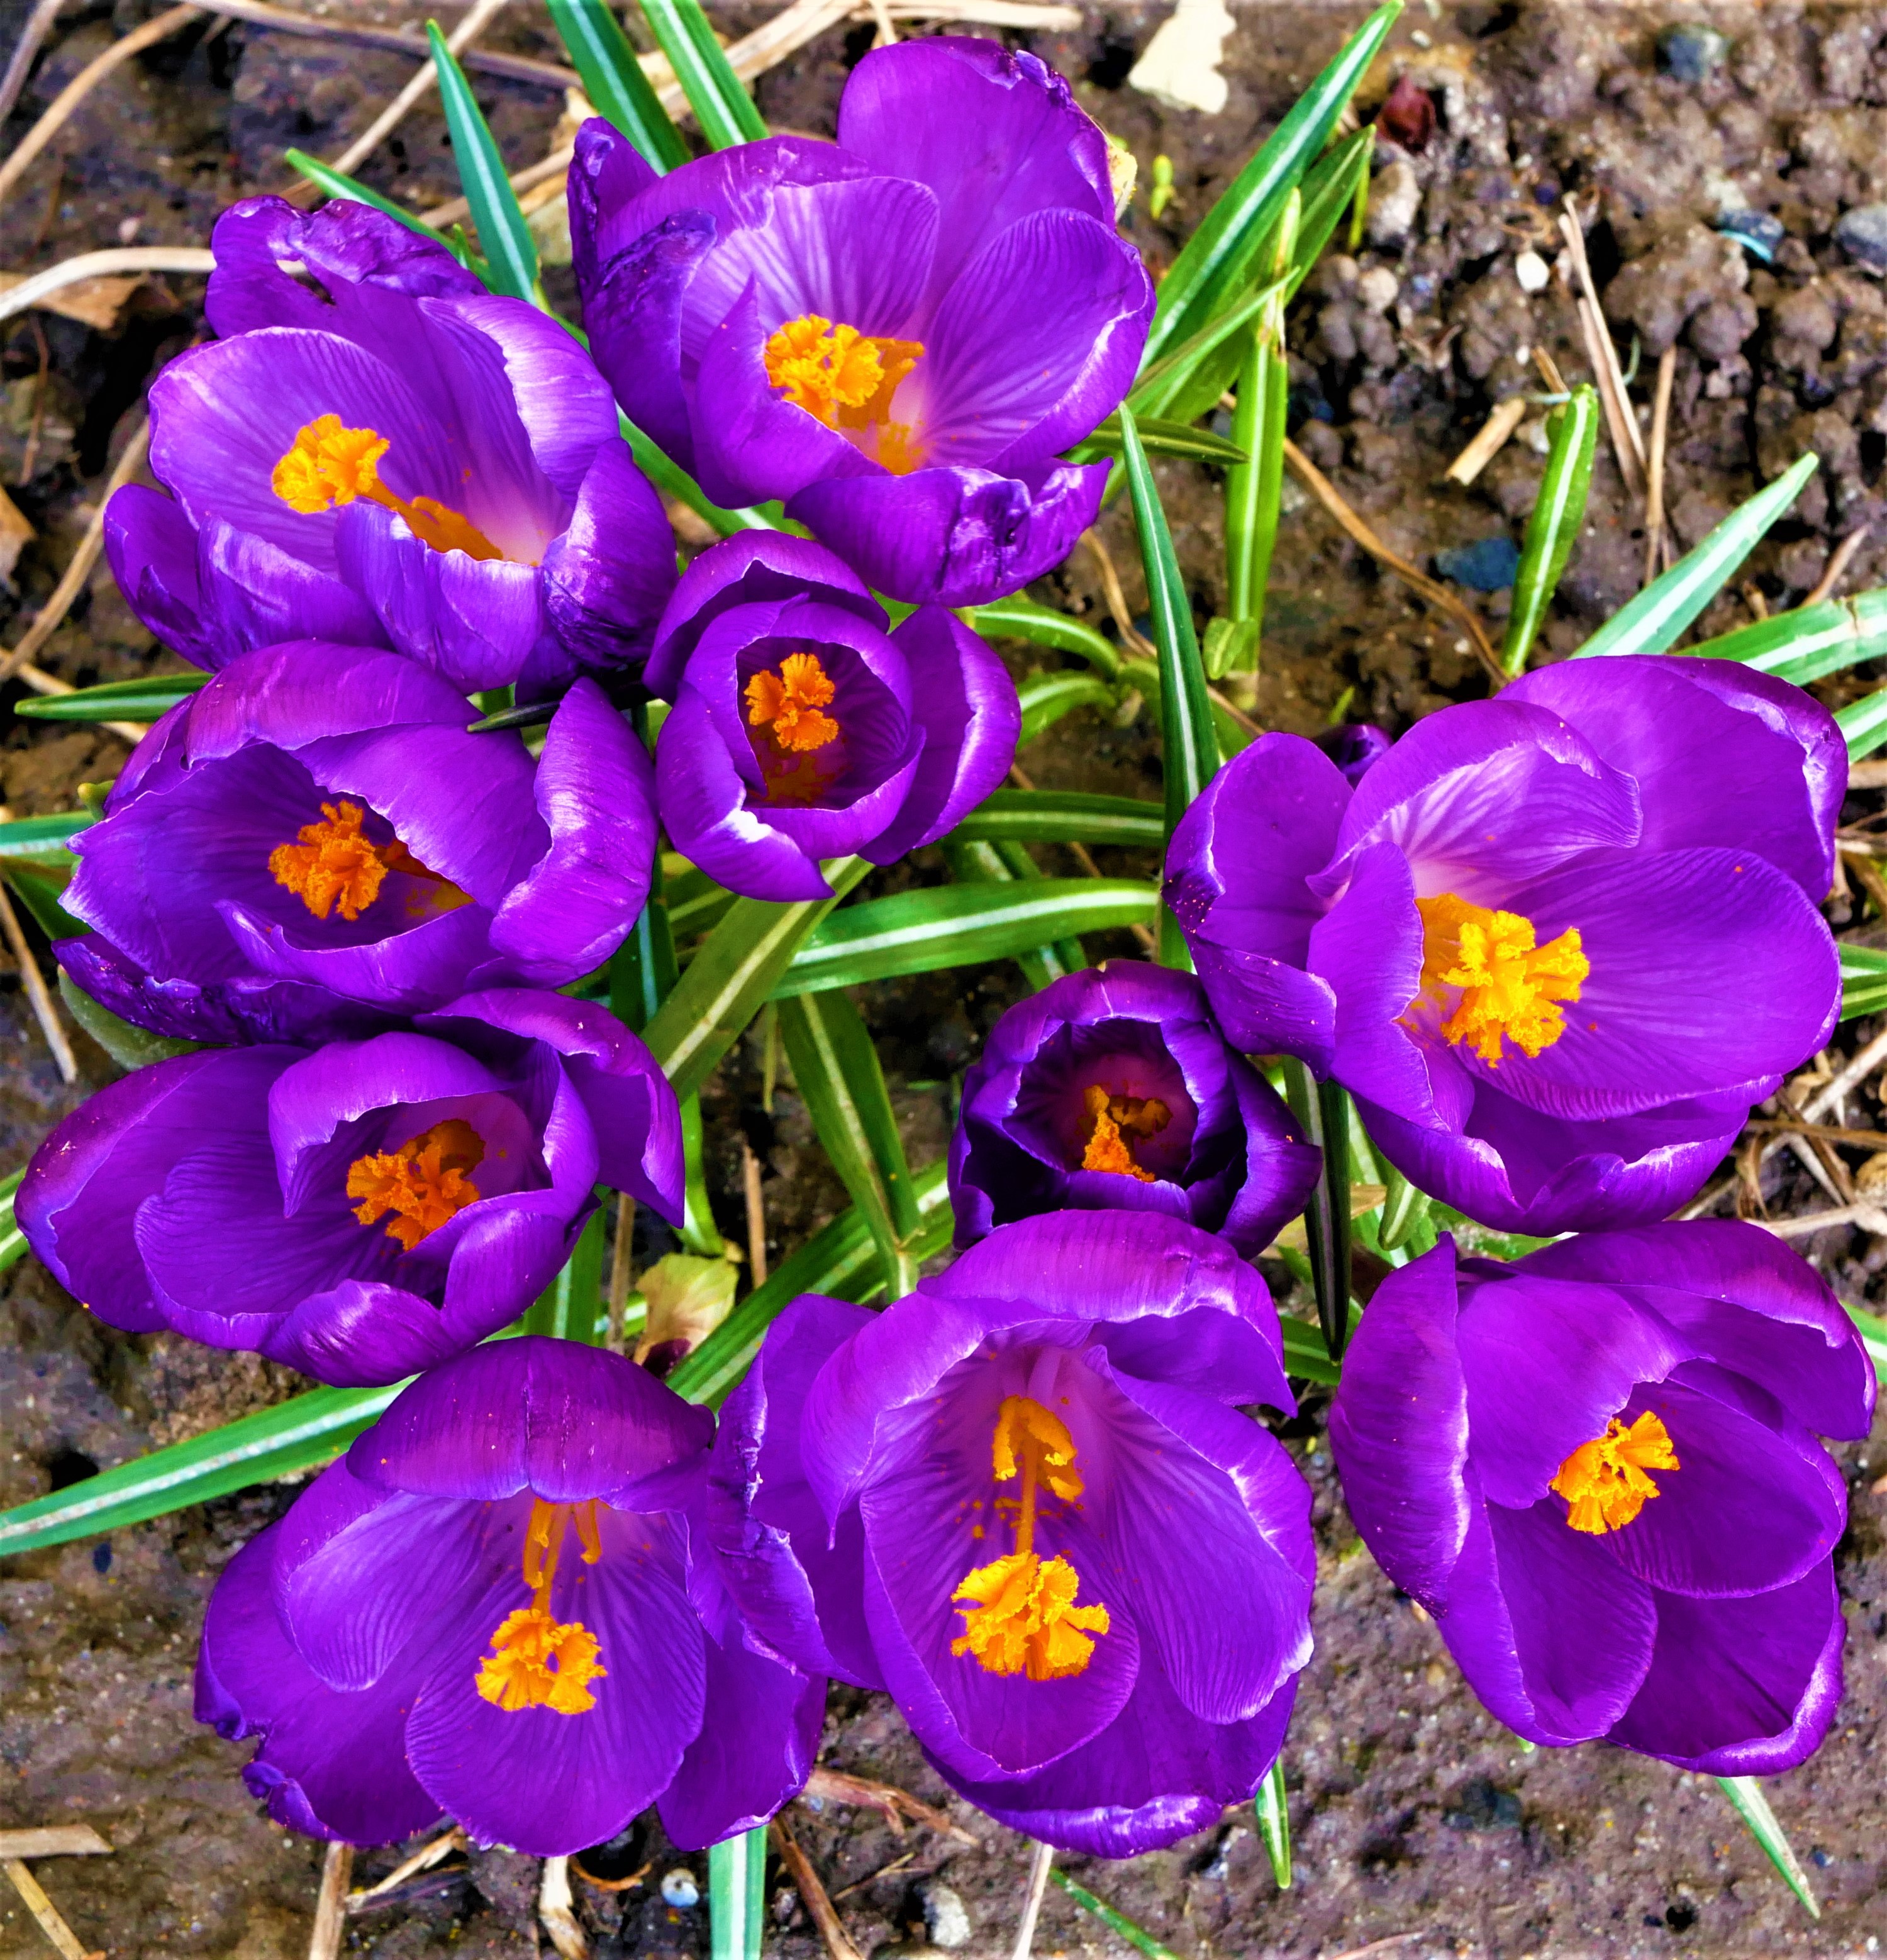
spring, flower, flowering plant, crocus, plant, petal, purple, violet, spring crocus, iris family, cretan crocus, saffron crocus, violet family, viola, tommie crocus, wildflower, annual plant, iris, perennial plant